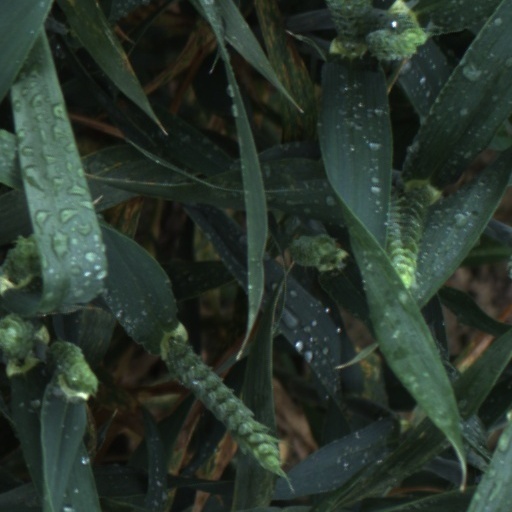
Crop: wheat